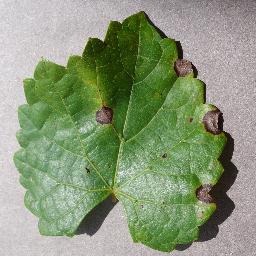
Label: Grape___Black_rot